Dimmer

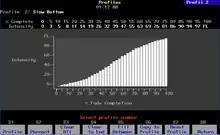
Example of an "S" curve a lightboard can soft patch

Switching high-intensity incandescent (filament) lamps to full power from cold can shorten their life dramatically, owing to the large inrush current that occurs. To reduce stress on the lamp filaments, dimmers may have a preheat function. This sets a minimum level, usually between 5% and 10%, which appears turned-off, but stops the lamp from cooling down too much. This also speeds up the lamp's reaction to sudden bursts of power that operators of rock'n'roll-style shows appreciate. The opposite of this function is sometimes called top-set. This limits the maximum power supplied to a lamp, which can also extend its life.